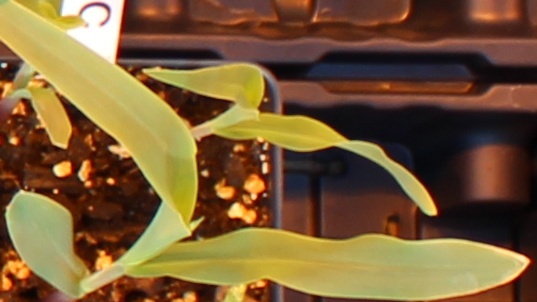
Label: Corn